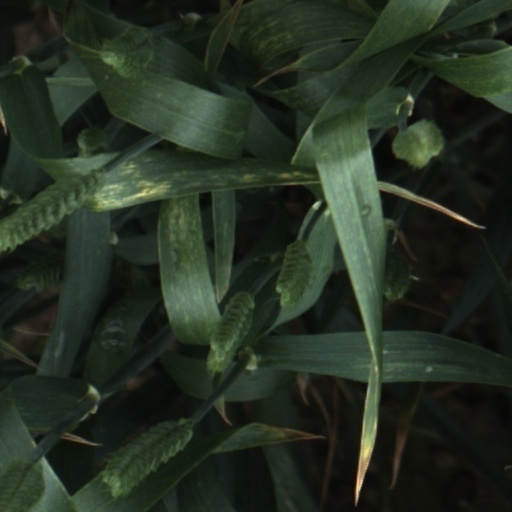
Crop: wheat